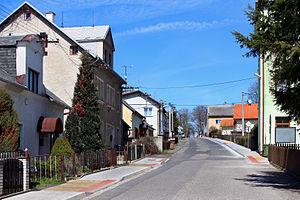
Pila est une commune du district et de la région de Karlovy Vary, en République tchèque. Sa population s'élevait à 533 habitants en 2018.